Turanoceratops

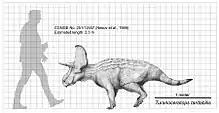
Size of "Turanoceratops tardabilis" compared to a human

"Turanoceratops" was a relatively small animal. In 2010, Gregory S. Paul estimated its length at and its weight at .